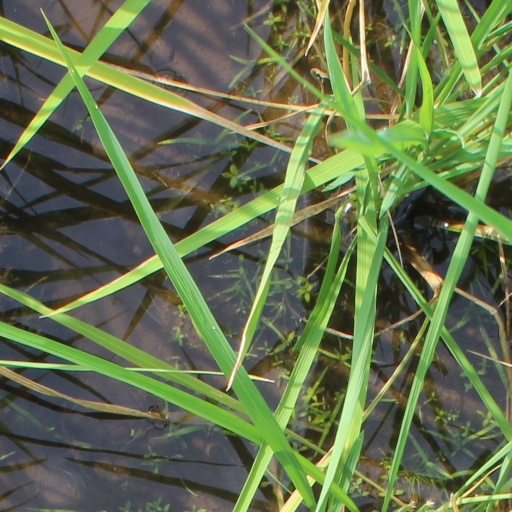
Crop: rice